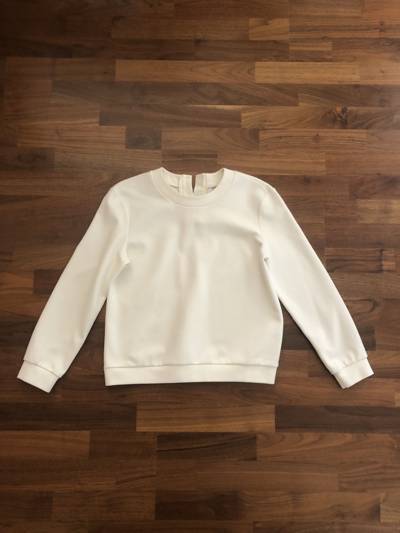
Waste category: clothes